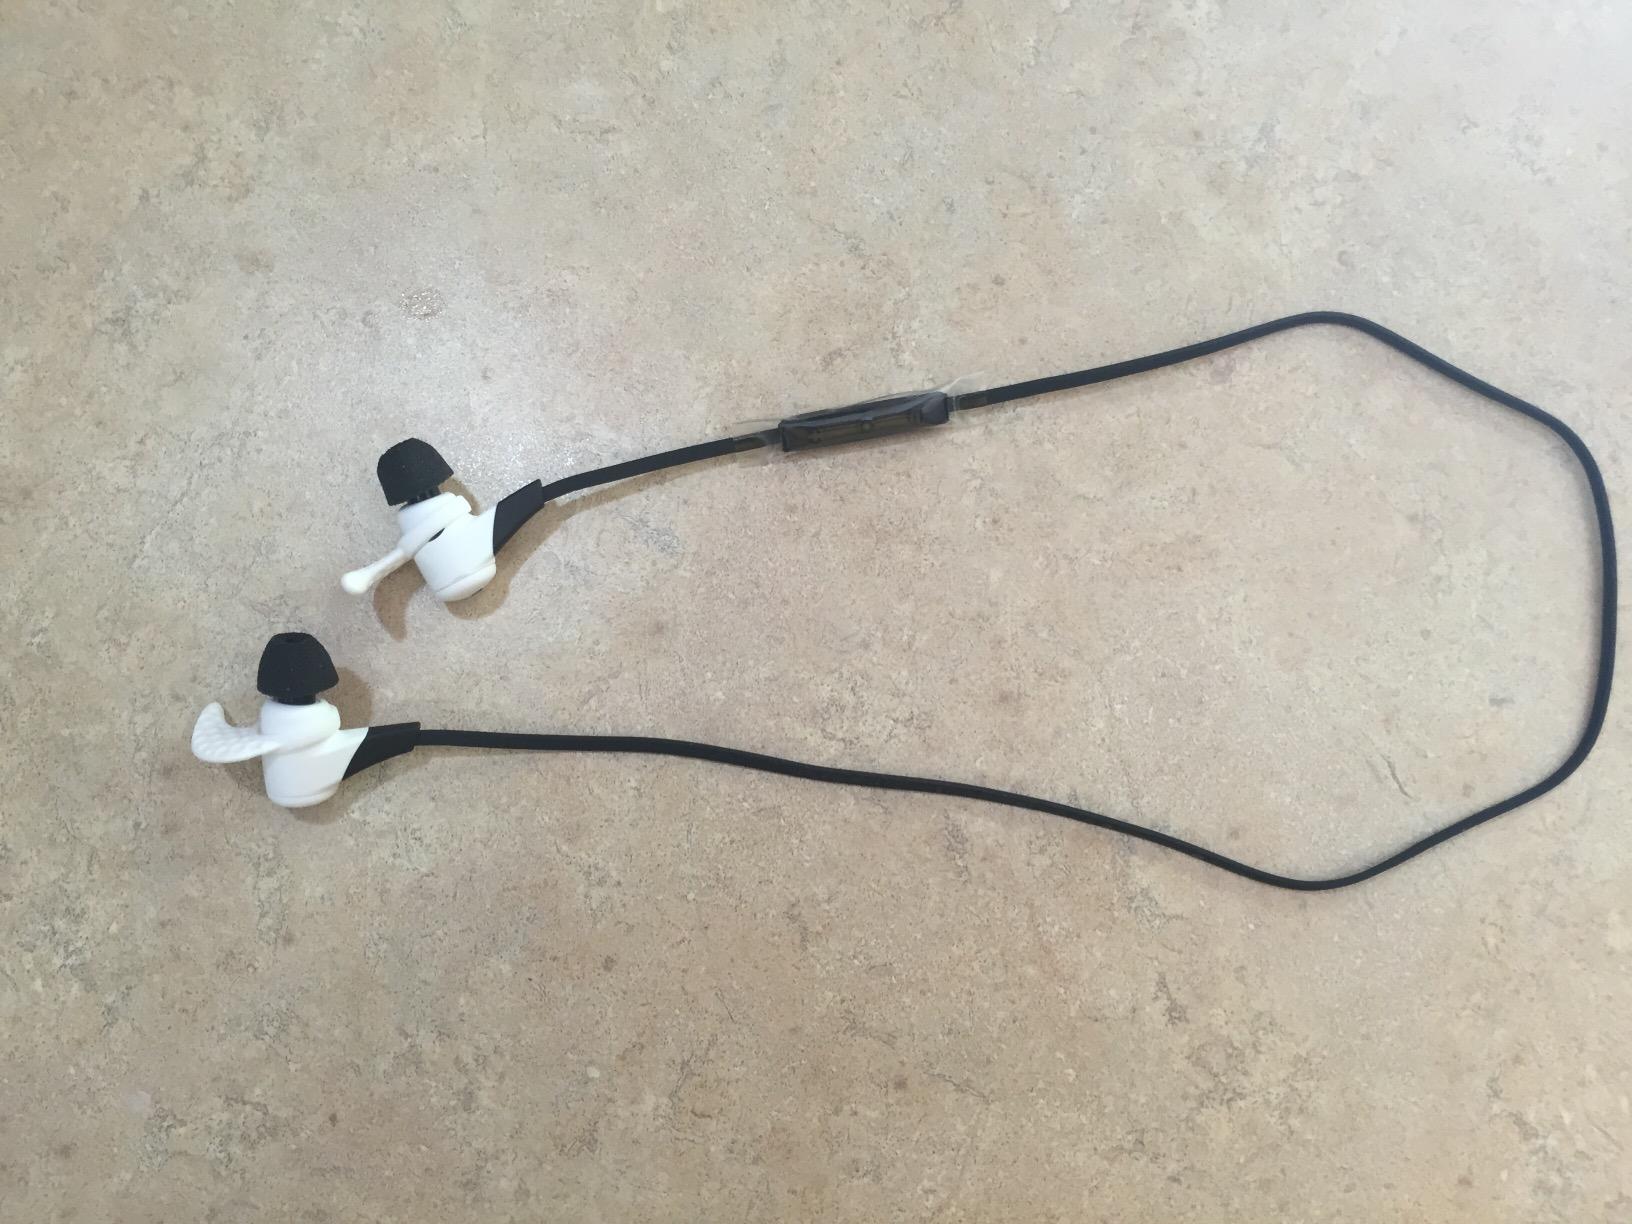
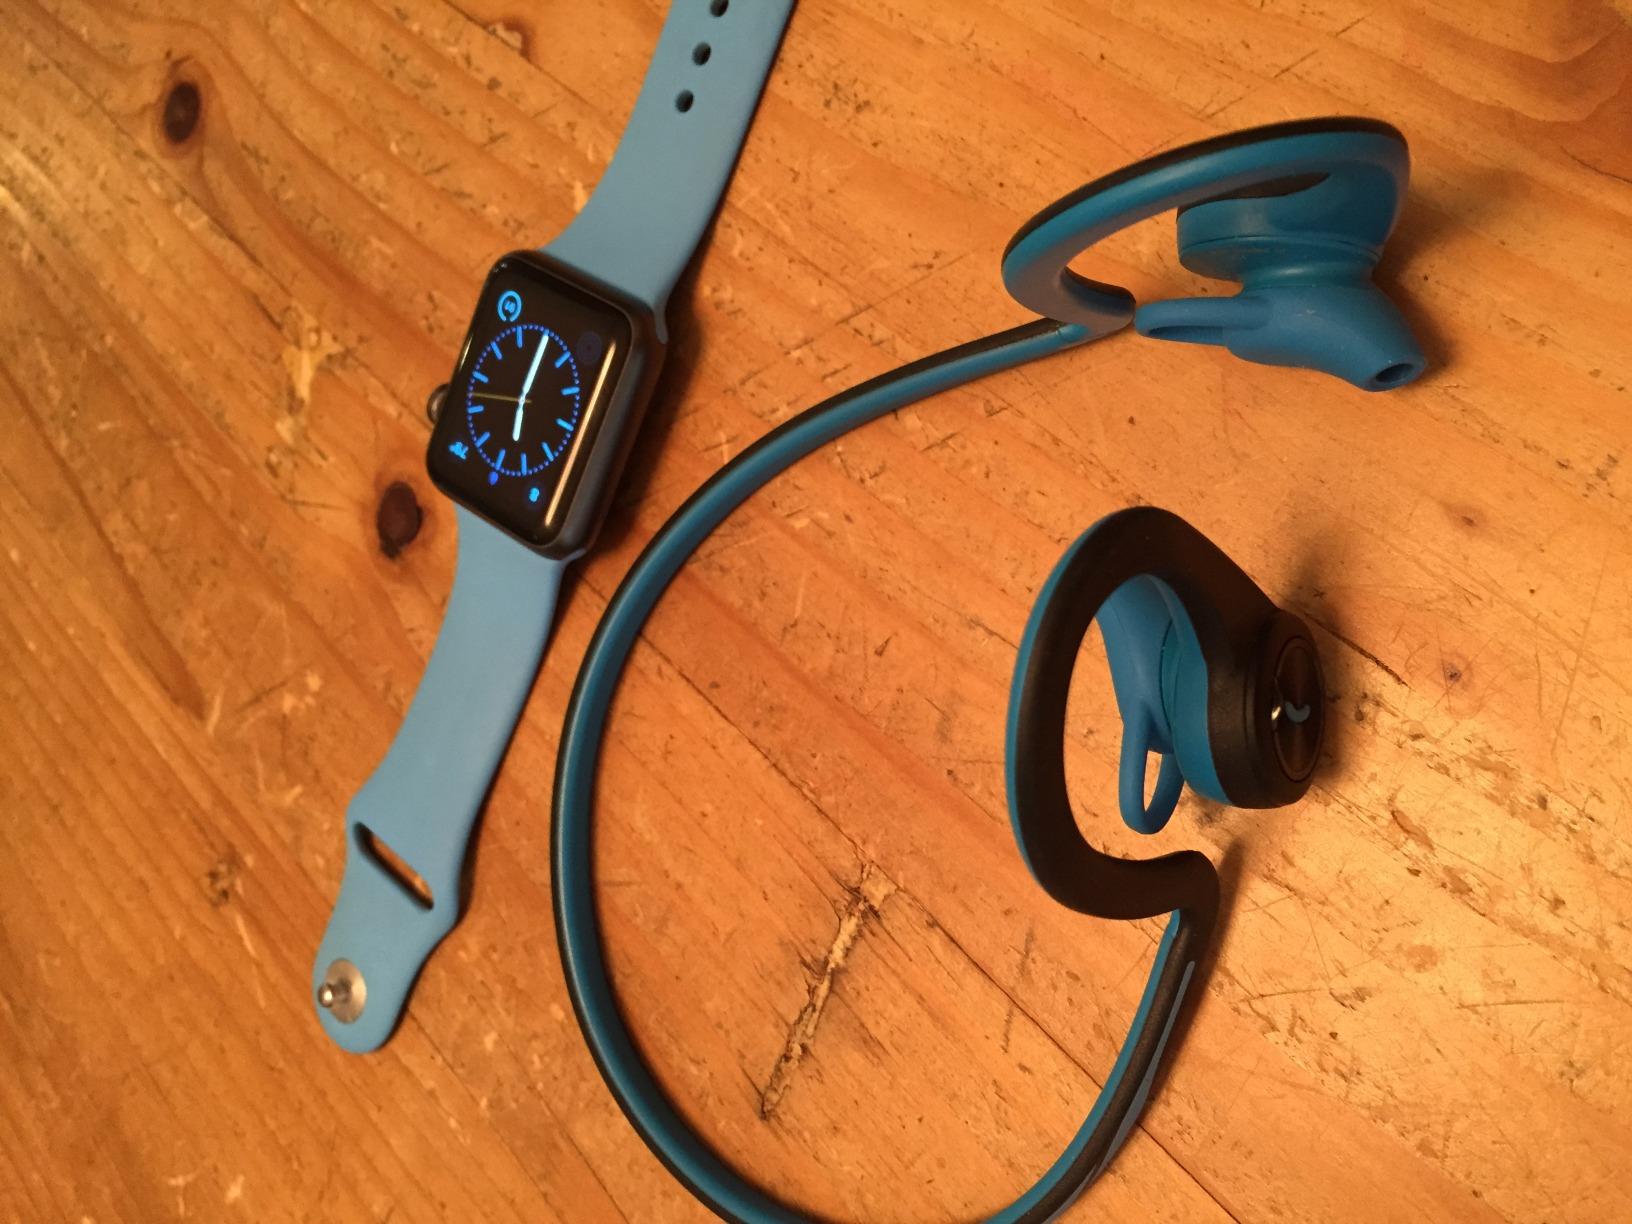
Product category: headphones
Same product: no